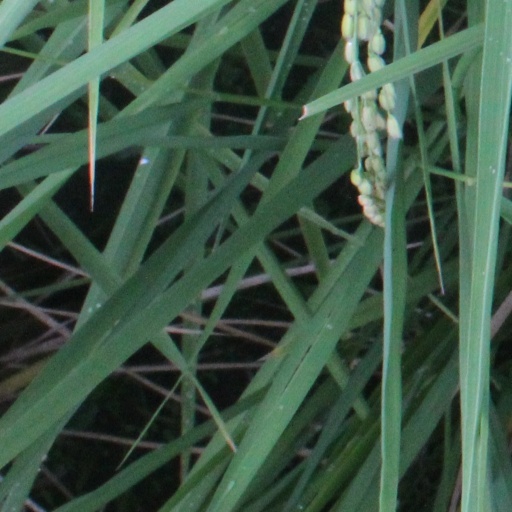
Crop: rice